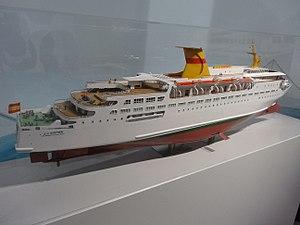
Le Moby Magic est un ferry ayant appartenu à la compagnie de navigation italienne Moby Lines. Construit entre 1973 et 1975 aux chantiers Union Naval de Levante de Valence pour la compagnie nationale espagnole Trasmediterranea, il portait à l'origine le nom de J.J. Sister. Mis en service en octobre 1975 entre l'Espagne continentale et les îles Canaries, il est à l'époque, avec son jumeau le Manuel Soto, l'un des car-ferries les plus modernes et les plus luxueux de la Méditerranée. Après avoir été affrété à deux reprises à compter de 1993, il est vendu en 1997 à l'armateur italien Moby Lines qui avait déjà fait l'acquisition de son sister-ship quelques années auparavant. Renommé Moby Magic, il est affecté dans un premier temps entre l'Italie continentale et la Corse puis vers la Sardaigne. Sa carrière s'achève toutefois en 2003 lorsqu'il s'échoue non loin d'Olbia à la suite d'une erreur de navigation. Sérieusement endommagé, il est finalement vendu à la démolition en 2005.